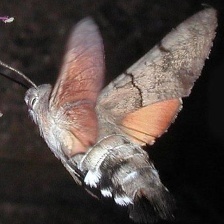
Species: HUMMING BIRD HAWK MOTH